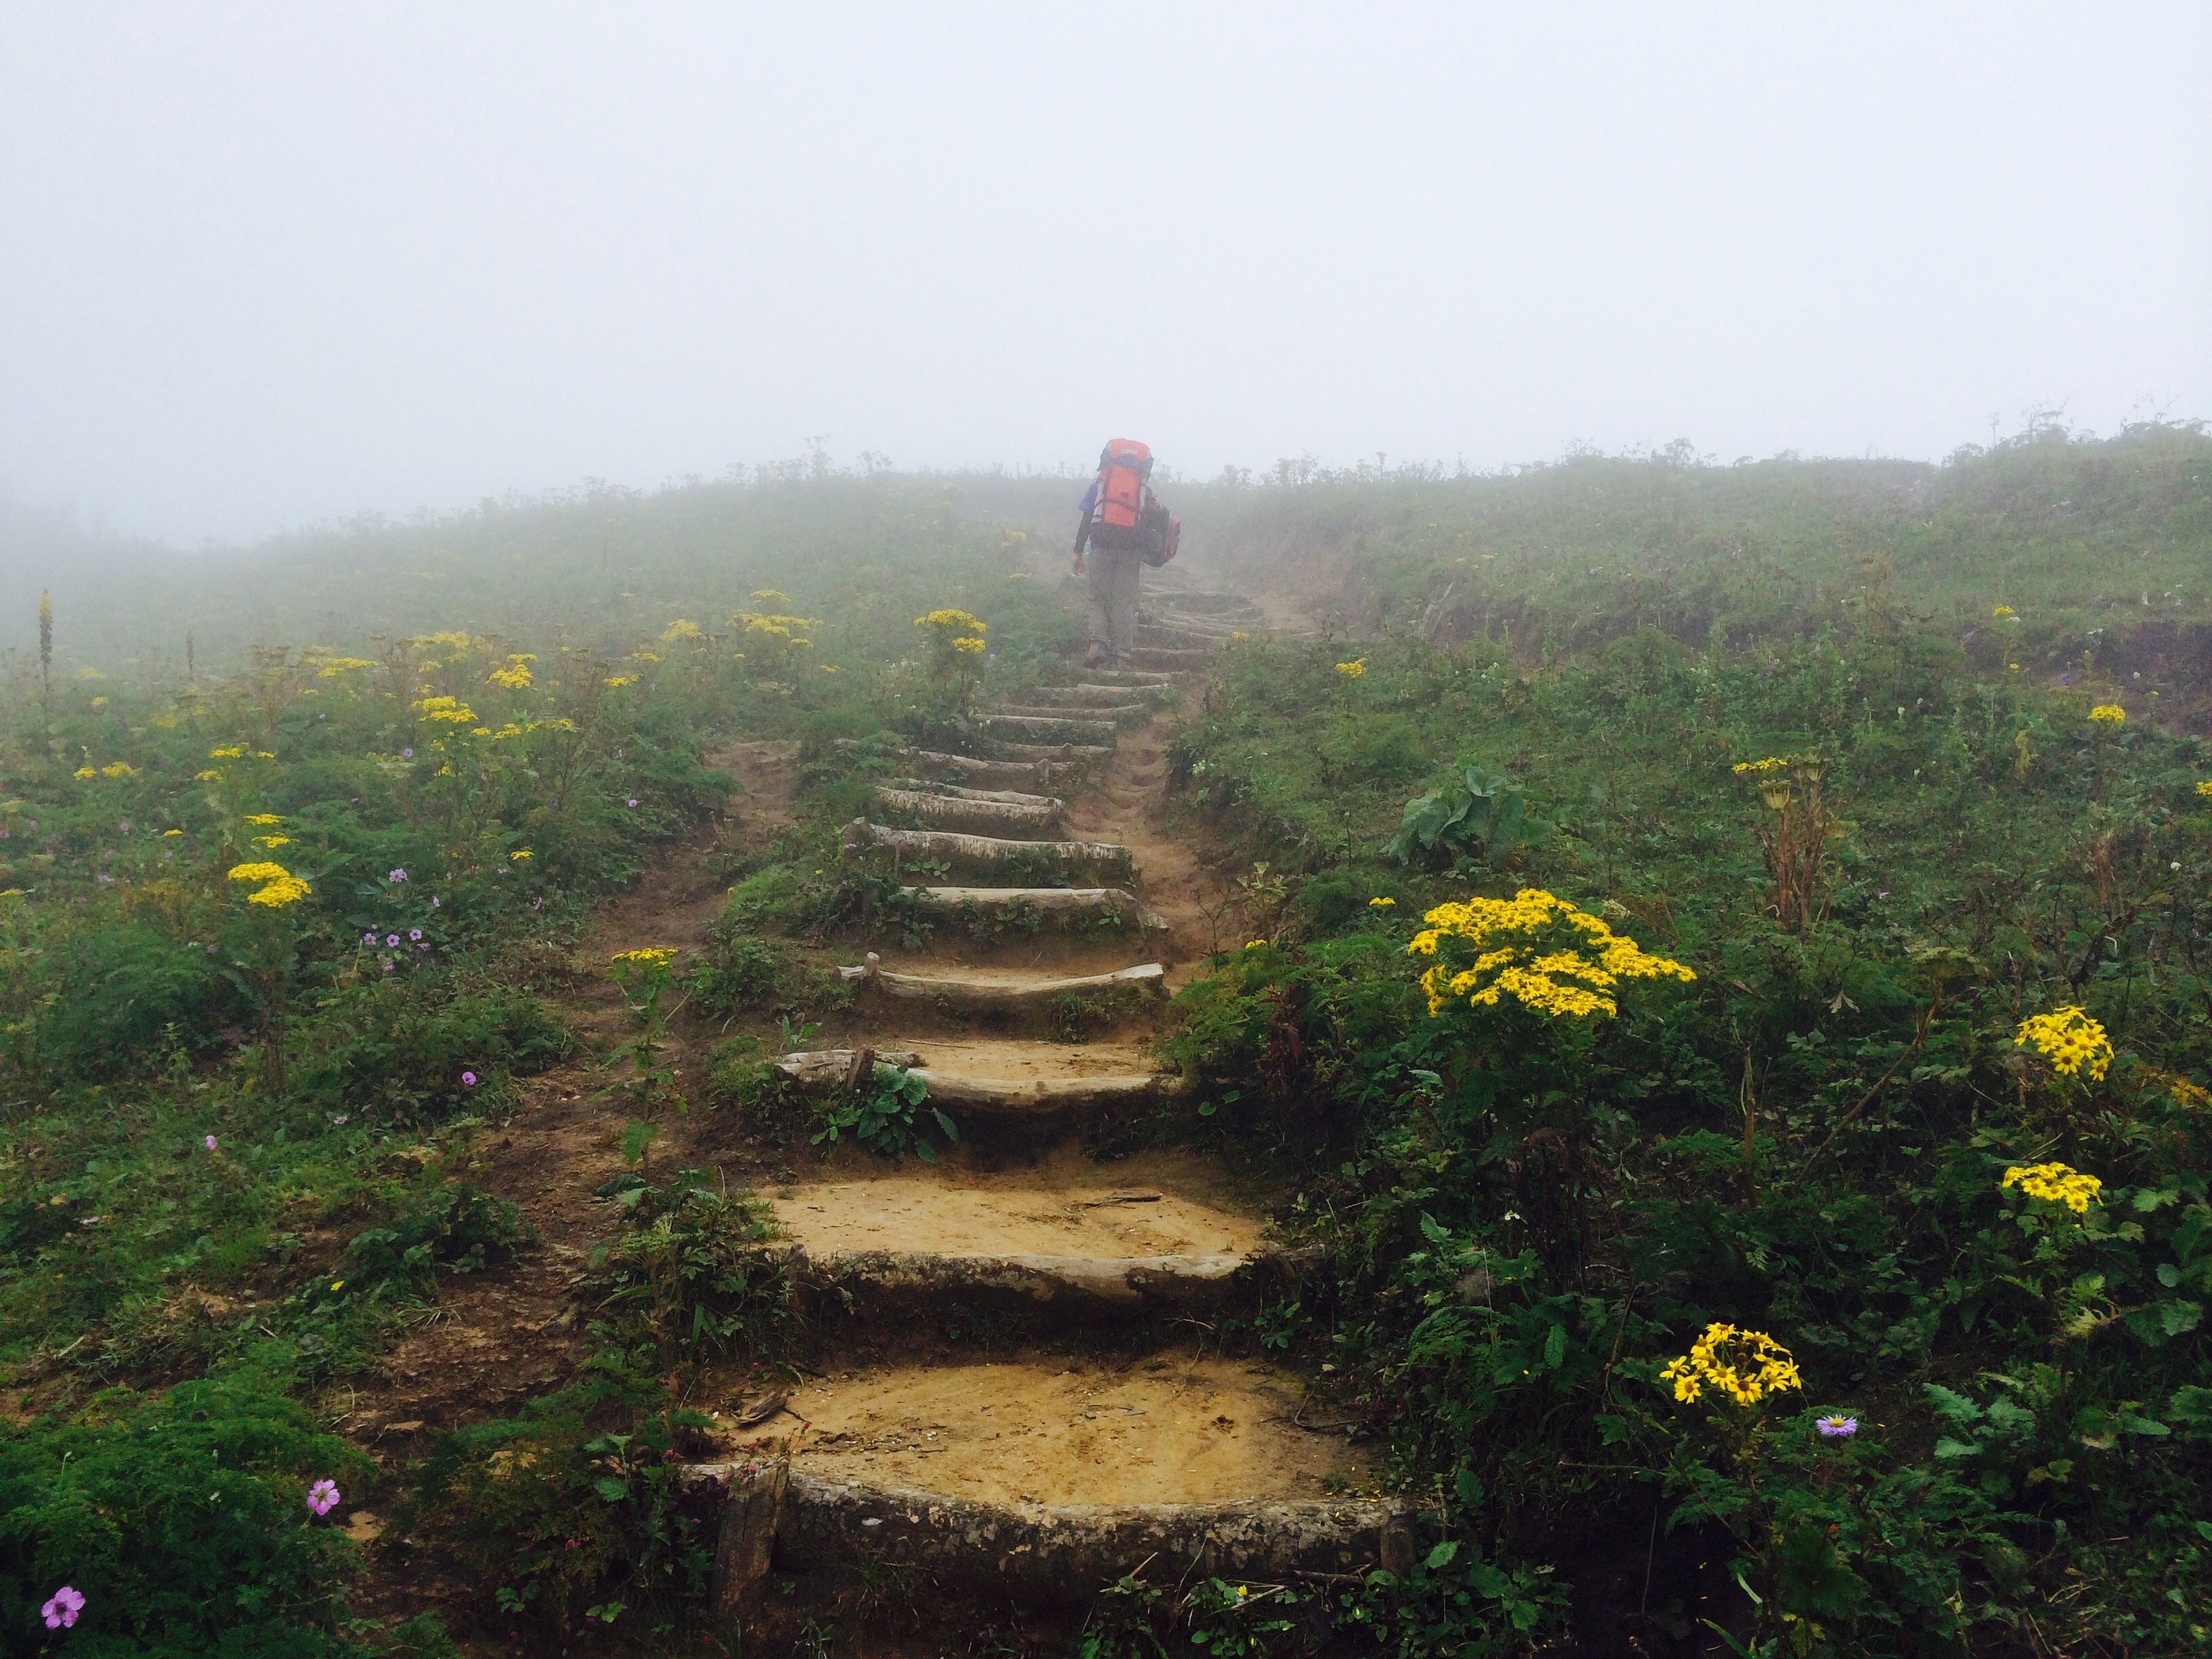
forest, mountain, field, meadow, morning, hill, flower, jungle, weather, soil, plateau, habitat, rural area, natural environment, atmospheric phenomenon